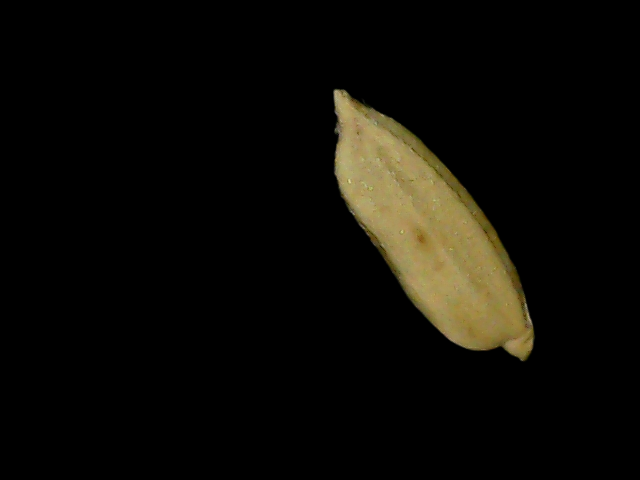
Rice variety: Bd76